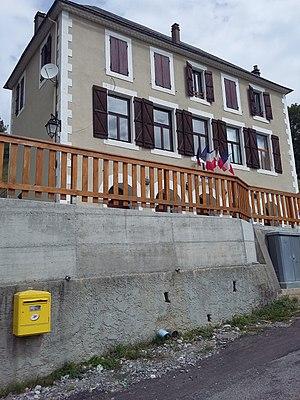
Ecole des garçons (ancienne) - Mairie actuelle
La Salette-Fallavaux est une commune française située dans le département de l'Isère en région Auvergne-Rhône-Alpes.